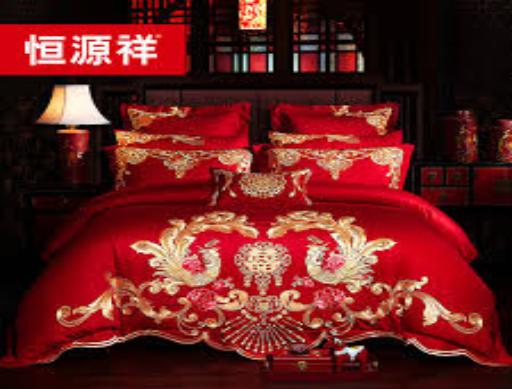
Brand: HengYuXiang
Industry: Necessities